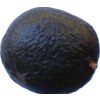
Label: black_avocado